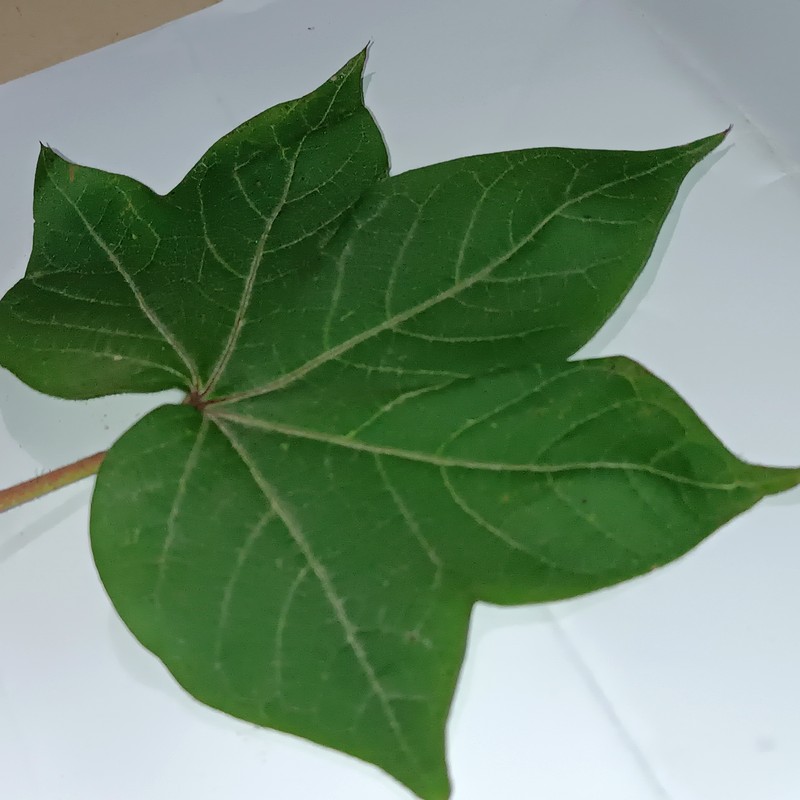
Label: Healthy Leaf